Art Zurich

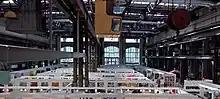
Art Fair Zurich 2017

Art Zurich, also known as Art International Zurich and Contemporary Art Fair Zurich, is a public art fair in Zürich, Switzerland.